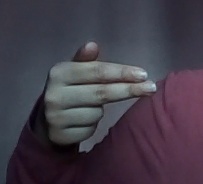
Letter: ghain